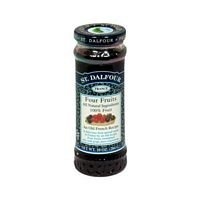
Item Name: St Dalfour Conserve Four Fruit
Value: 60.0
Unit: Fl Oz

Price: 5.365